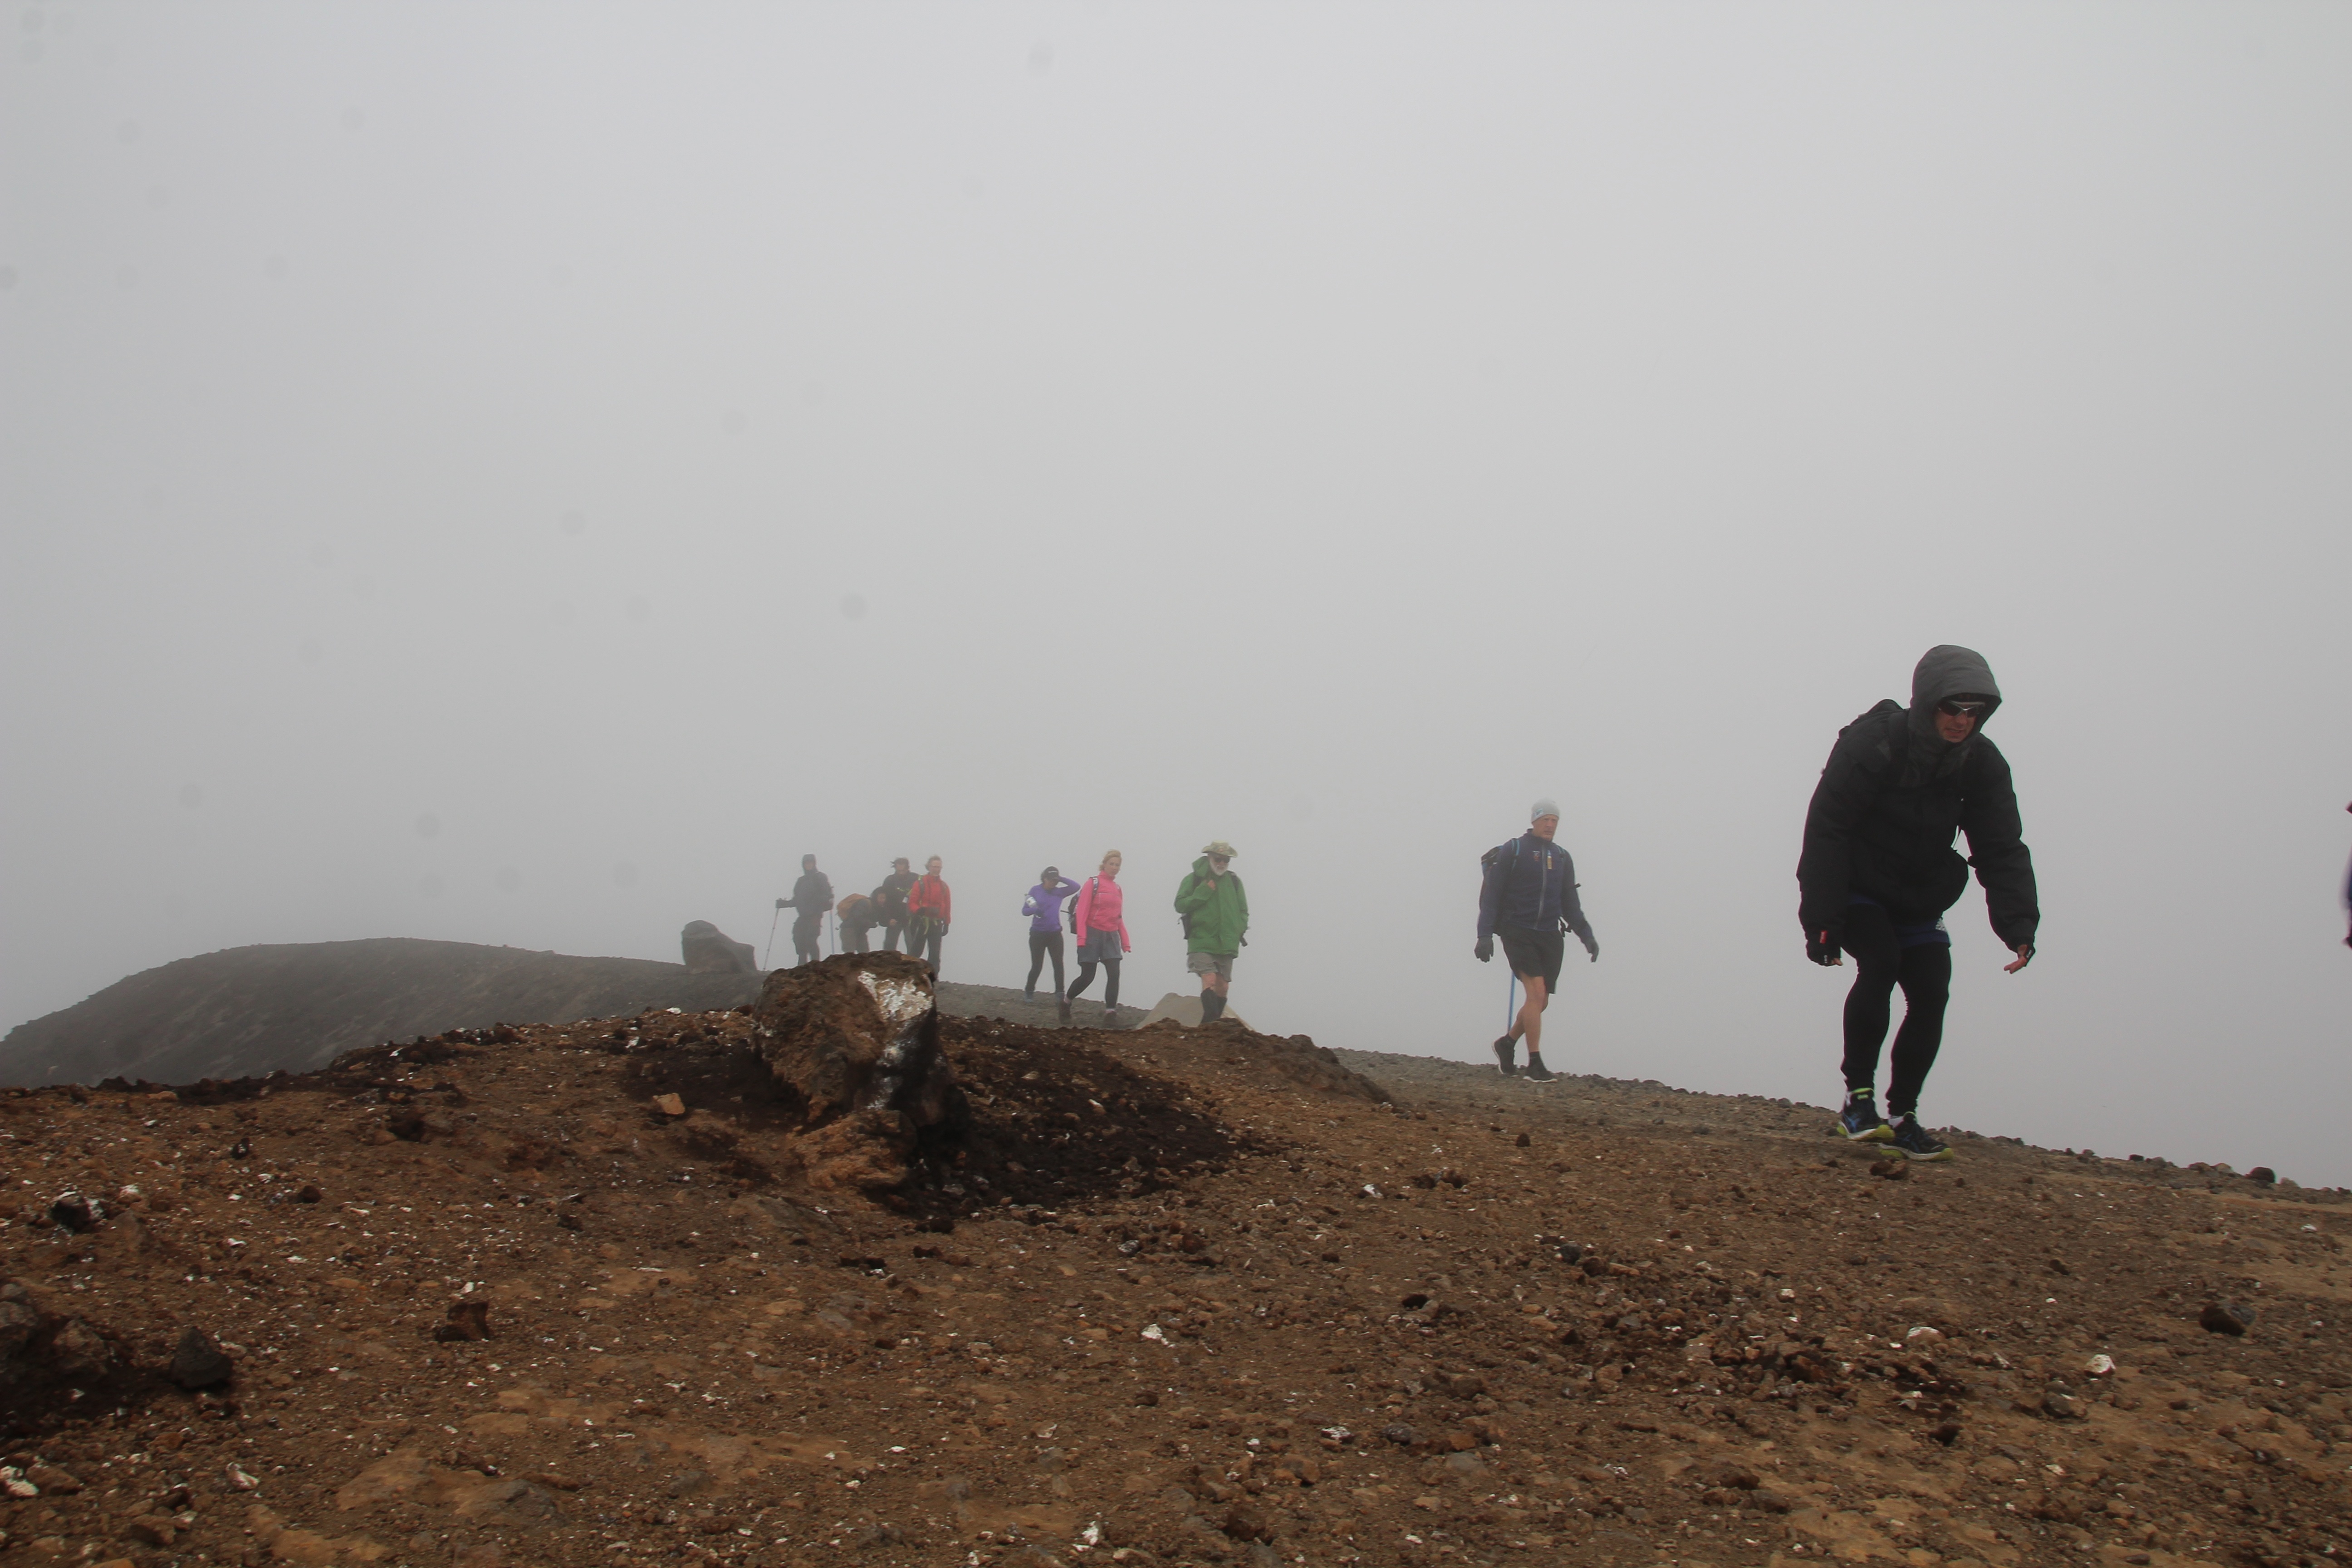
walking, mountain, hill, soil, geological phenomenon